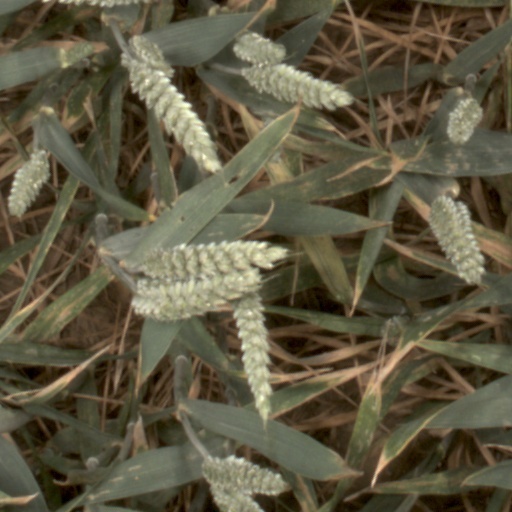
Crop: wheat